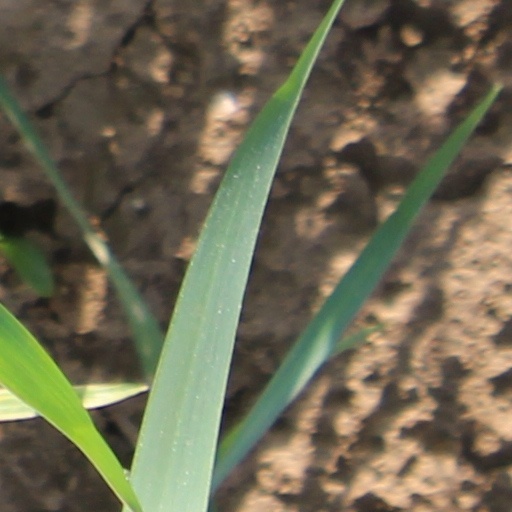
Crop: wheat